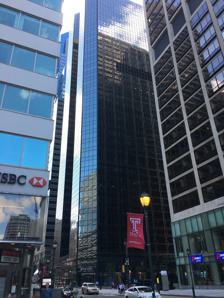
Building: PNC Bank Building (Philadelphia)
Country: United States of America
Year built: 1983
High-rise office building in Philadelphia, Pennsylvania PNC Bank Building the PNC Bank Building in 2009 Location within Philadelphia Show map of Philadelphia PNC Bank Building (Philadelphia) (Pennsylvania) Show map of Pennsylvania PNC Bank Building (Philadelphia) (the United States) Show map of the United States General information Status Completed Type modernistic Location 1600 Market Street Philadelphia , Pennsylvania Coordinates 39°57′09″N 75°10′02″W / 39.9525°N 75.1673°W / 39.9525; -75.1673 Completed 1983 Owner American Real Estate Partners Height Roof 491 ft (150 m) Technical details Floor count 39 Floor area 825,868 sq ft (76,725.6 m 2 ) Design and construction Architect(s) Skidmore, Owings & Merrill LLP Developer Don Pulver The PNC Bank Building is a high-rise office building located in the Market West neighborhood of Center City, Philadelphia . Constructed in 1983, it is 491 feet (150 m) in height and has 39 stories. It houses offices for PNC Financial Services . It was constructed on the site of the Fox Theatre and the Stanley/Stanton/Milgram Theatre. It is home to a number of businesses, including Cohen Seglias Pallas Greenhall & Furman, PC, Huntington & Franklin, P.C., Philadelphia office of Schnader Harrison Segal & Lewis , Zarella Law Office LLC, Stifel Nicolaus Weisel's Investment Banking group, BCD m&i., and the Tax Warriors of Drucker & Scaccetti, P.C. Site The PNC Bank Building is located at 1600 Market Street in the Market West neighborhood of Center City, Philadelphia . It occupies the northeast corner of a city block bounded by Market Street to the north, 16th Street to the east, Chestnut Street to the south, and 17th Street to the west. The land lot occupies 35,095.5 square feet (3,260.48 m 2 ) with a frontage of 177 feet (54 m) on Market and 16th Streets. The building shares the city block with the Liberty Place skyscraper complex, with One Liberty Place to the west, Two Liberty Place to the south, and the Shops at Liberty Place to the southwest. Other nearby buildings include Centre Square to the east, One Penn Center to the north, and the BNY Mellon Center to the northwest. History Provident Mutual Life Insurance Co. was a former tenant of the building. In 1996, the New York-based real estate investment management firm Yarmouth Group oversaw a renovation for the new owners of the building purchased two years before. PNC Bank formally moved its regional headquarters and PNC Asset Management Group national headquarters to the 1600 Market Street building in 1997, occupying 15 floors. See also Philadelphia portal List of tallest buildings in Philadelphia References